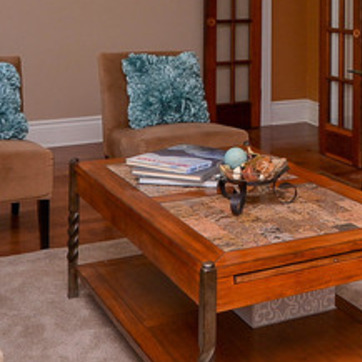
Material: paper